Melrose Plantation

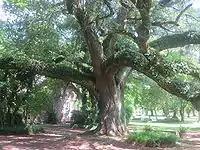
Huge oak tree on the grounds of Melrose Plantation

In December 1881, the Metoyer-Hertzog-Bossier Plantation (still unnamed at this point) was sold at auction to satisfy an 1879 judgment rendered against Hertzog-Bossier in Louisiana's Fifth District Circuit. The purchaser, F. R. Cauranneau of New Orleans, held the land and houses as an absentee owner until April 1884, when he found a buyer willing to pay $4,500 (~$ in ) cash. The new owner, an Irish immigrant merchant named Joseph Henry, had married into a prominent local family. He gave the property the name Melrose, by which it is still known.